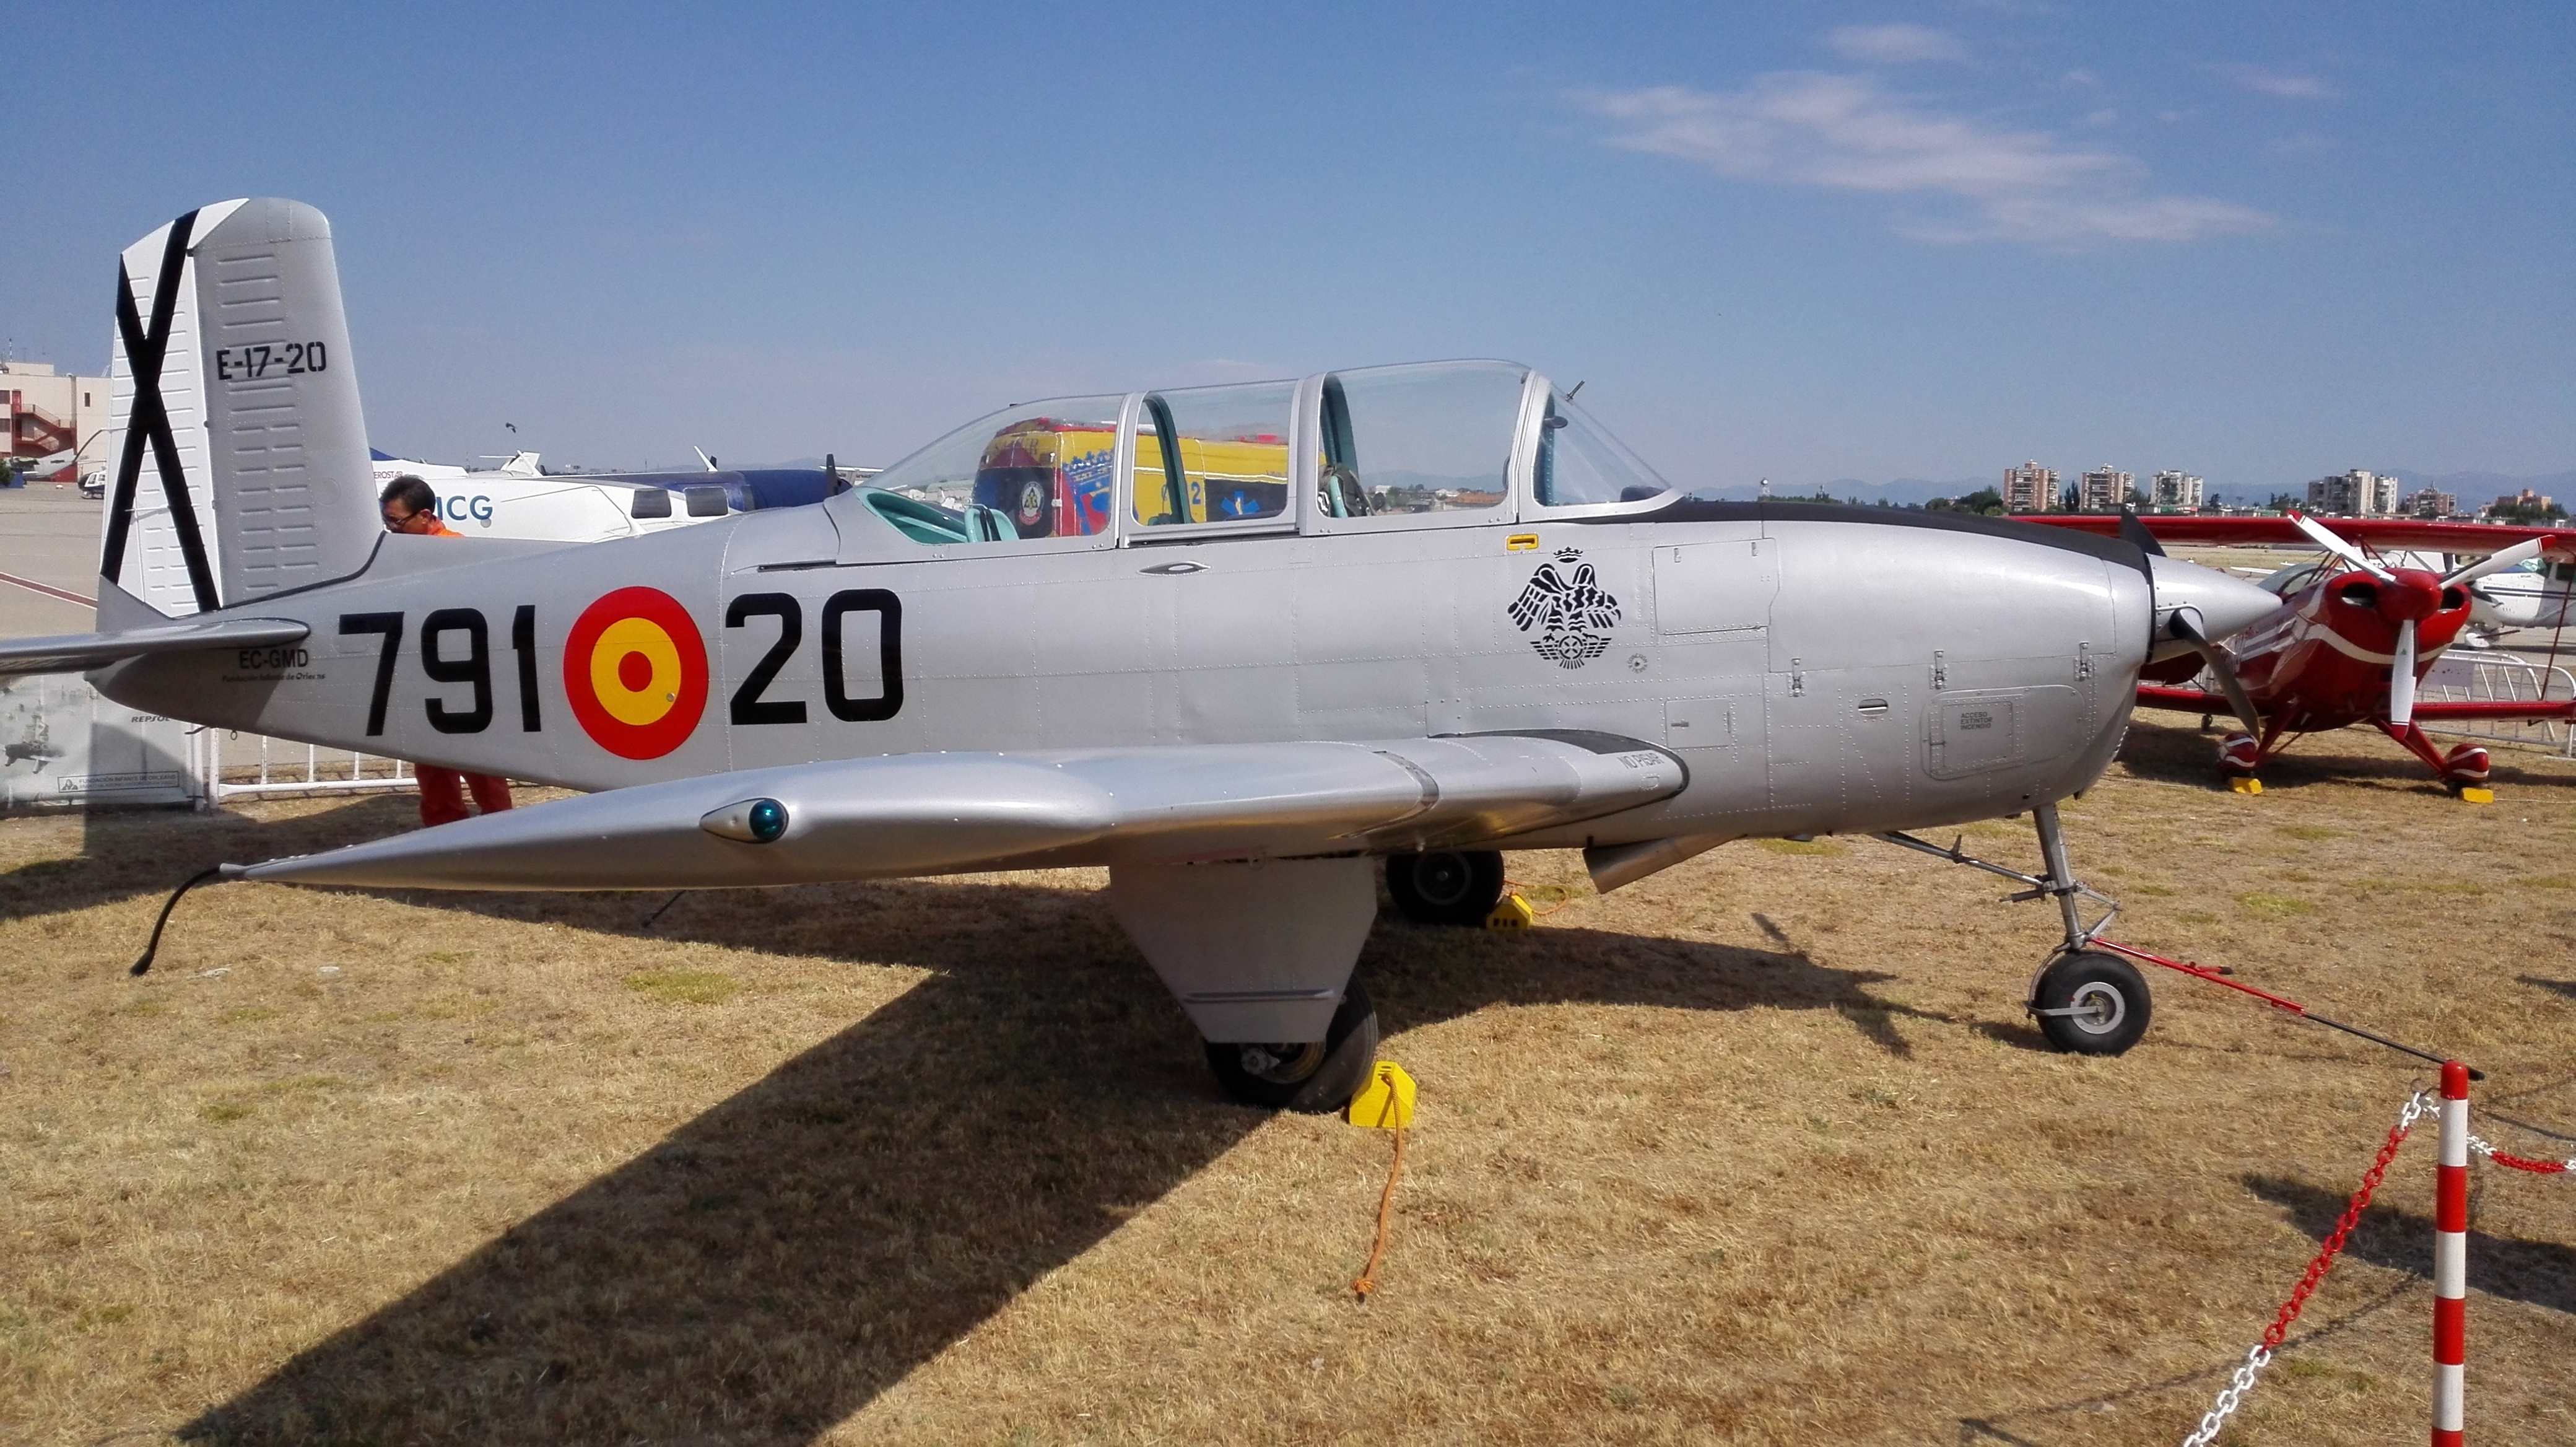
fly, airplane, aircraft, vehicle, aviation, war, fighter aircraft, military aircraft, atmosphere of earth, aircraft engine, propeller driven aircraft, north american t 6 texan, north american t 28 trojan